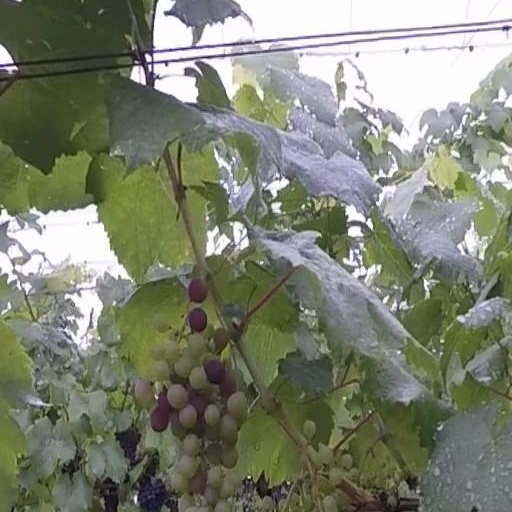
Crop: grape